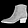
Label: Ankle boot